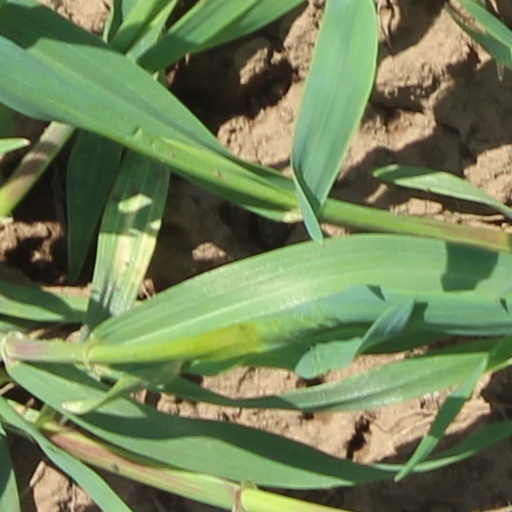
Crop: wheat